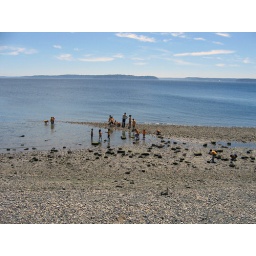
Day camp kids at the beach in West Seattle along Puget Sound looking for rock crabs.